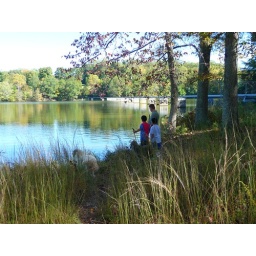
DH and 2 of our sons at the lake near our house